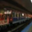
Label: train